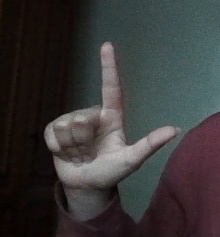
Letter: laam